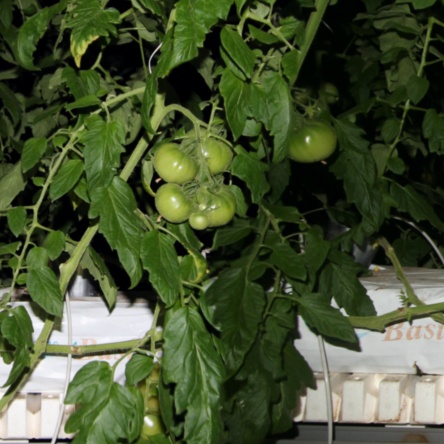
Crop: tomato